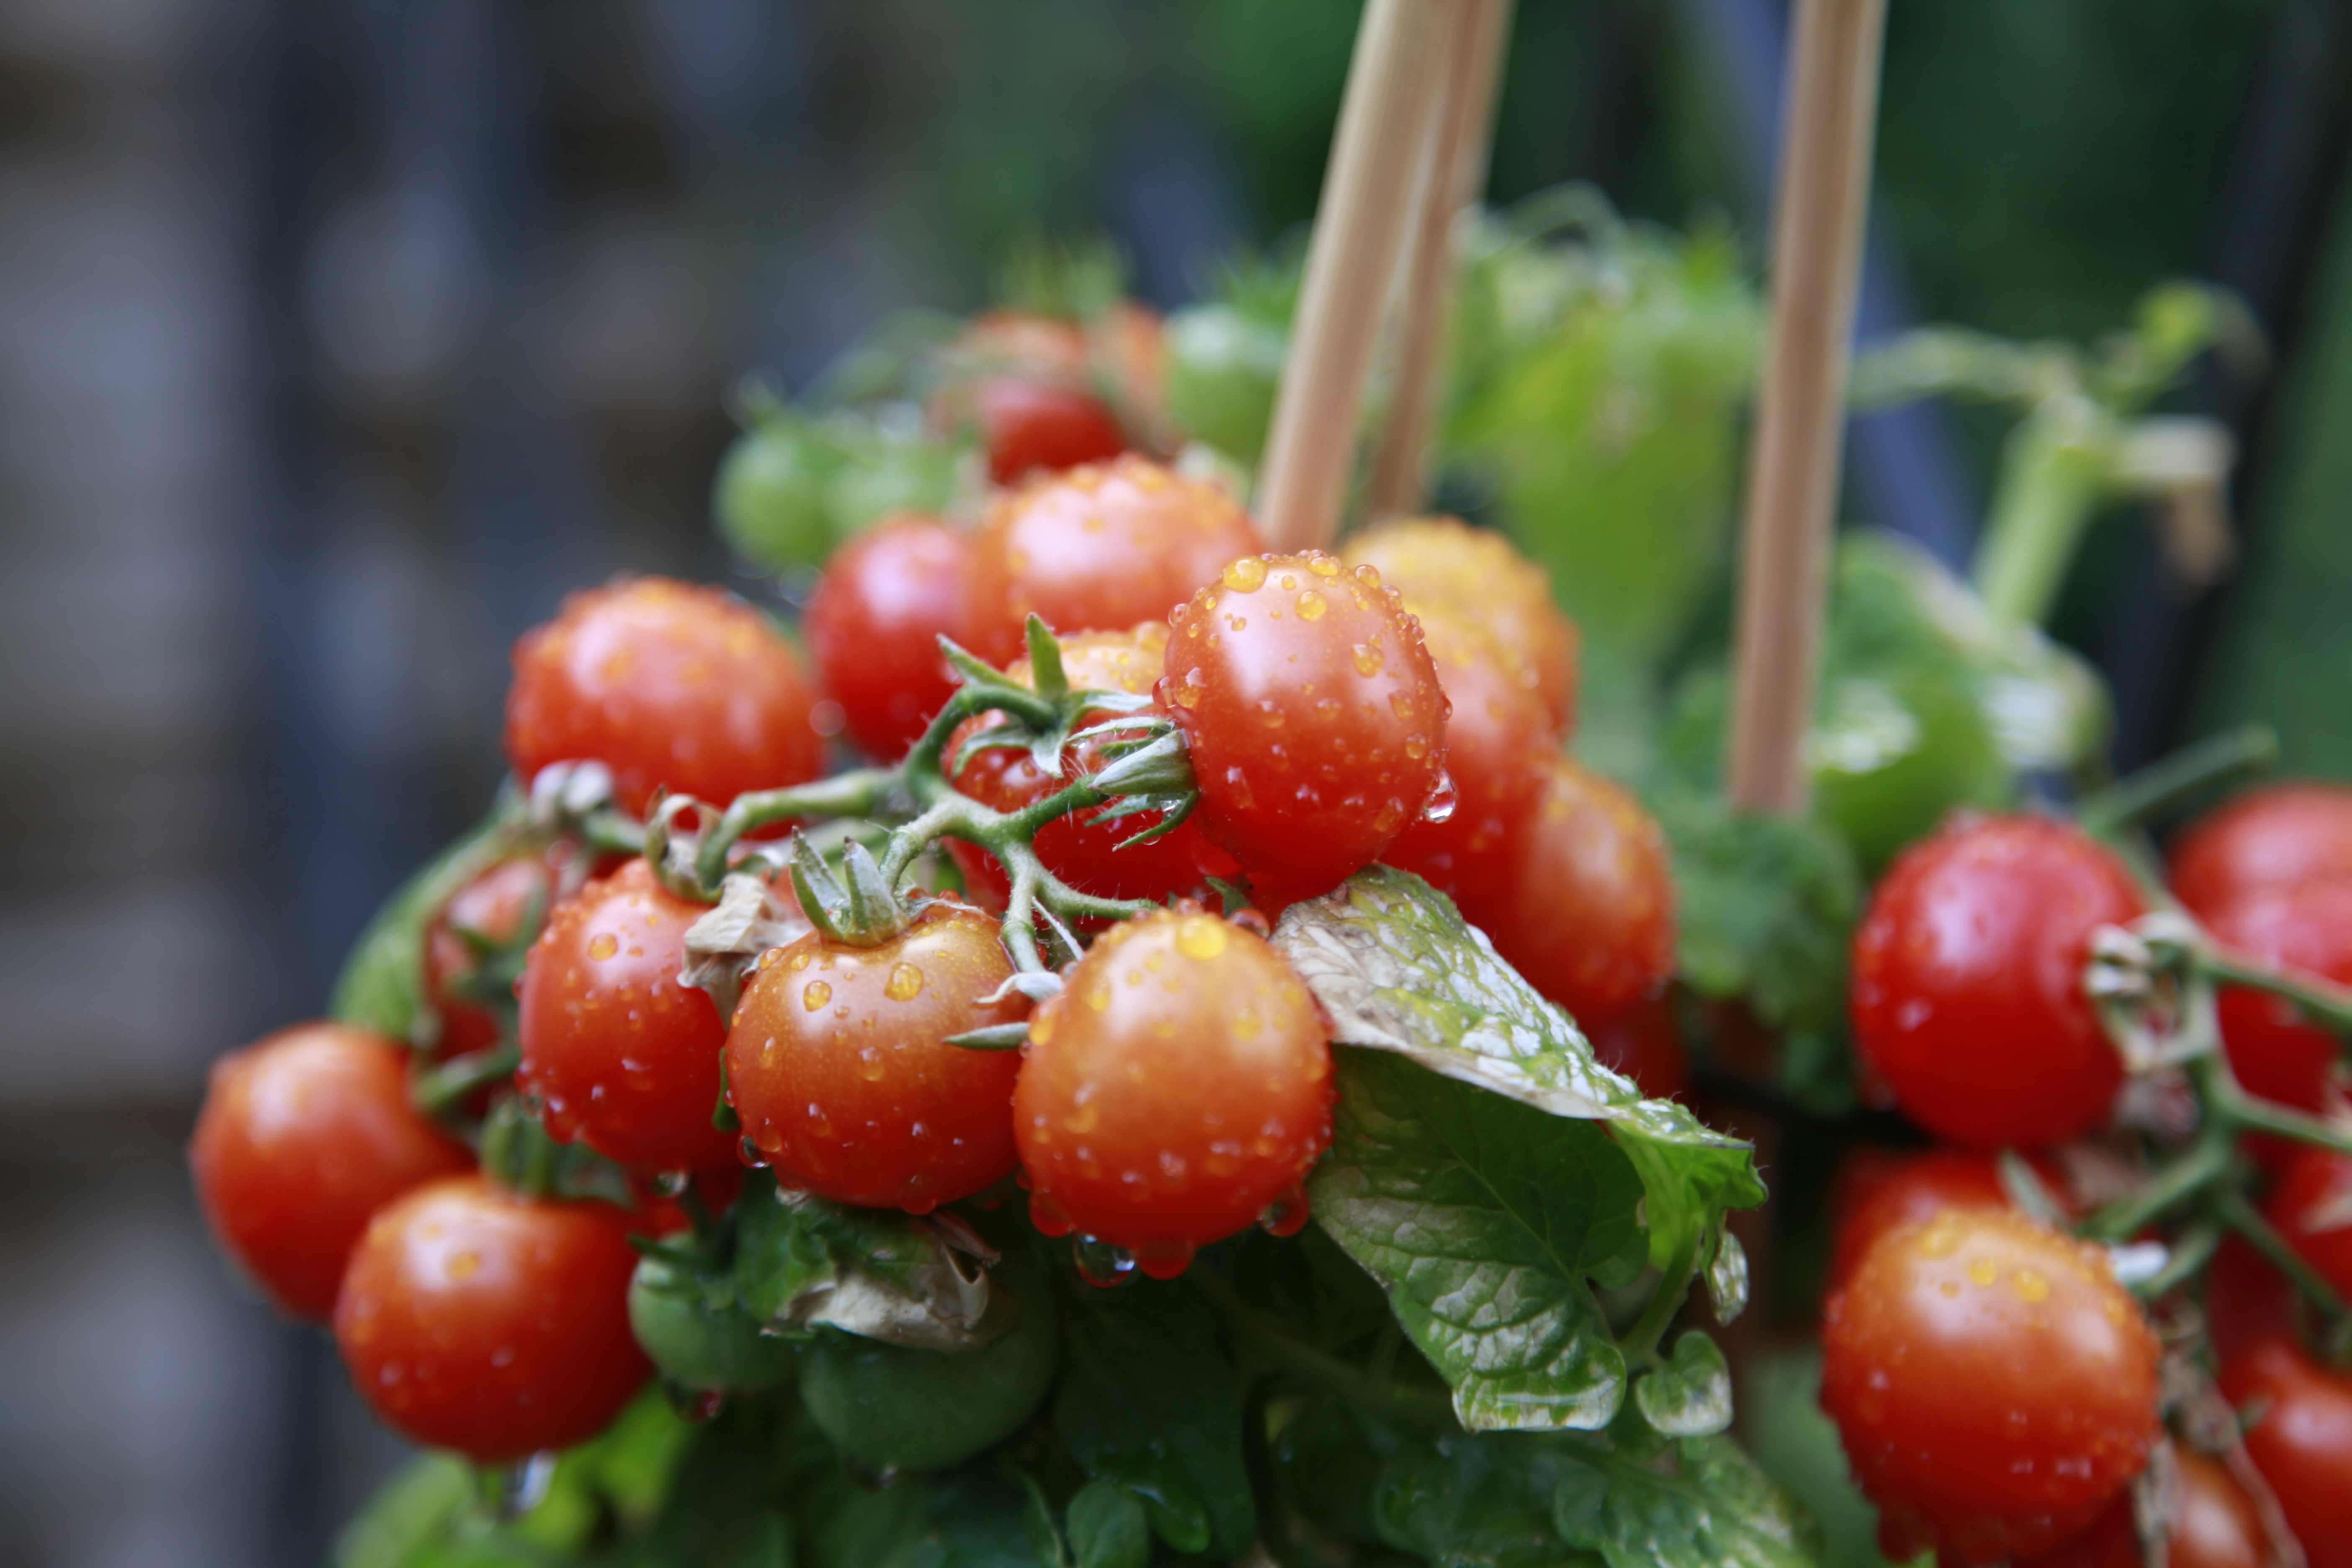
plant, fruit, food, green, red, produce, vegetable, garden, drip, tomato, vegetables, frisch, flowering plant, trusses, land plant, potato and tomato genus